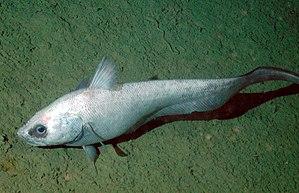
Les poissons du genre Coryphaenoides sont des poissons des grands fonds. Ils font partie des poissons appelés grenadiers.
L'Aiguillat noir est une espèce de requins de la famille des Etmopteridae. Il est commun dans la zone externe du plateau continental et du talus continental à une profondeur allant de 180 à 2 250 m. Les femelles vivent généralement dans des eaux plus profondes que les mâles, et en fonction de la région, les jeunes requins peuvent fréquenter une profondeur différente de celle des adultes. Cette espèce est largement répandue dans l'océan Atlantique, du Groenland à l'Islande et de la Virginie jusqu'au nord de l'Afrique de l'Ouest, le sud-ouest et l'Afrique et au sud de l'Argentine. L'aiguillat noir mesure en moyenne 60 à 75 cm de longueur, ce qui en fait le plus grand membre de sa famille. Il a un corps massif brun sombre, qui est plus foncé en bas qu'en haut et porte des organes bioluminescents. Ses deux nageoires dorsales sont précédées par de grosses épines, et la nageoire anale est absente.
Les gadiformes forment un ordre de poissons osseux à nageoires rayonnées qui comprend dix familles.
Les grenadiers ou poissons queue de rat forment une famille de poissons vivant dans les abysses, appartenant à l'ordre des Gadiformes.